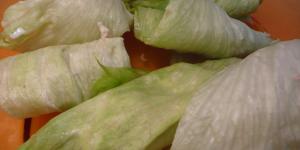
lechuga rellena